Democratic Current

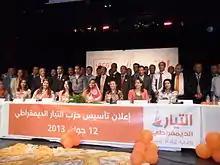
Foundation ceremony on 12 June 2013

The Democratic Current is a social-democratic political party in Tunisia that was founded in 2013.